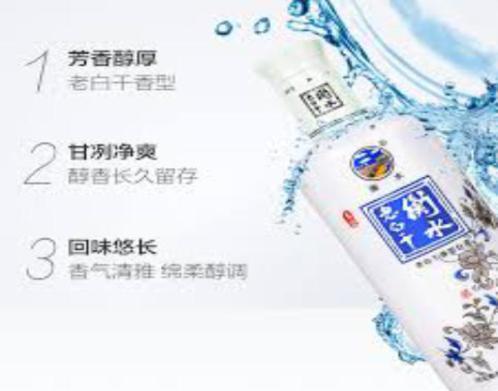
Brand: hengshui laobaigan
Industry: Food